All Woman (film)

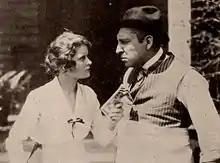
Film still

All Woman is a 1918 American comedy film directed by Hobart Henley and starring Mae Marsh and Jere Austin. It is not known whether the film currently survives. Debut film of Warner Baxter.